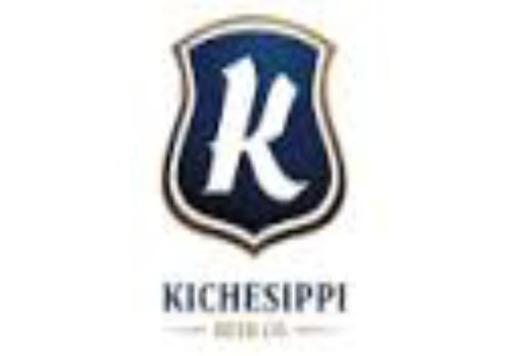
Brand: kichesippi-1
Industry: Food